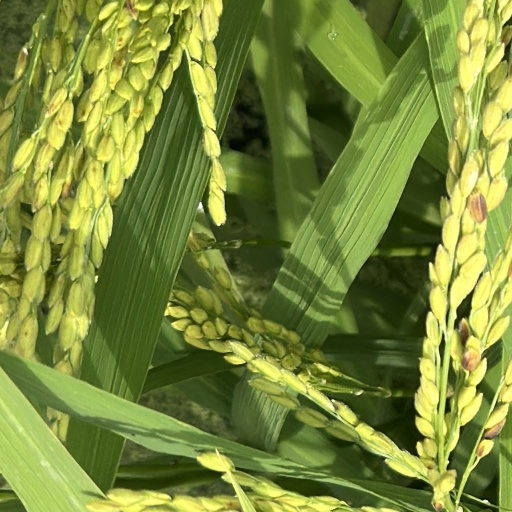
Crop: rice